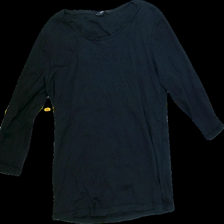
View: front
Type: Shirt
Category: Ladies
Brand: Not in the list
Brand text on label: SIGNAL
Colors: Black
Material: 100%cotton
Cut: Regular, C-collar
Size: XL
Season: All
Stains: Minor
Smell: Minor
Price range: <50
Recommended usage: Export